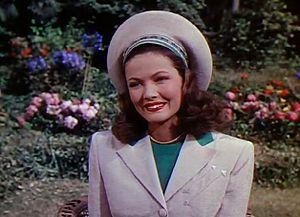
Péché mortel est un film américain de John M. Stahl sorti en 1945.